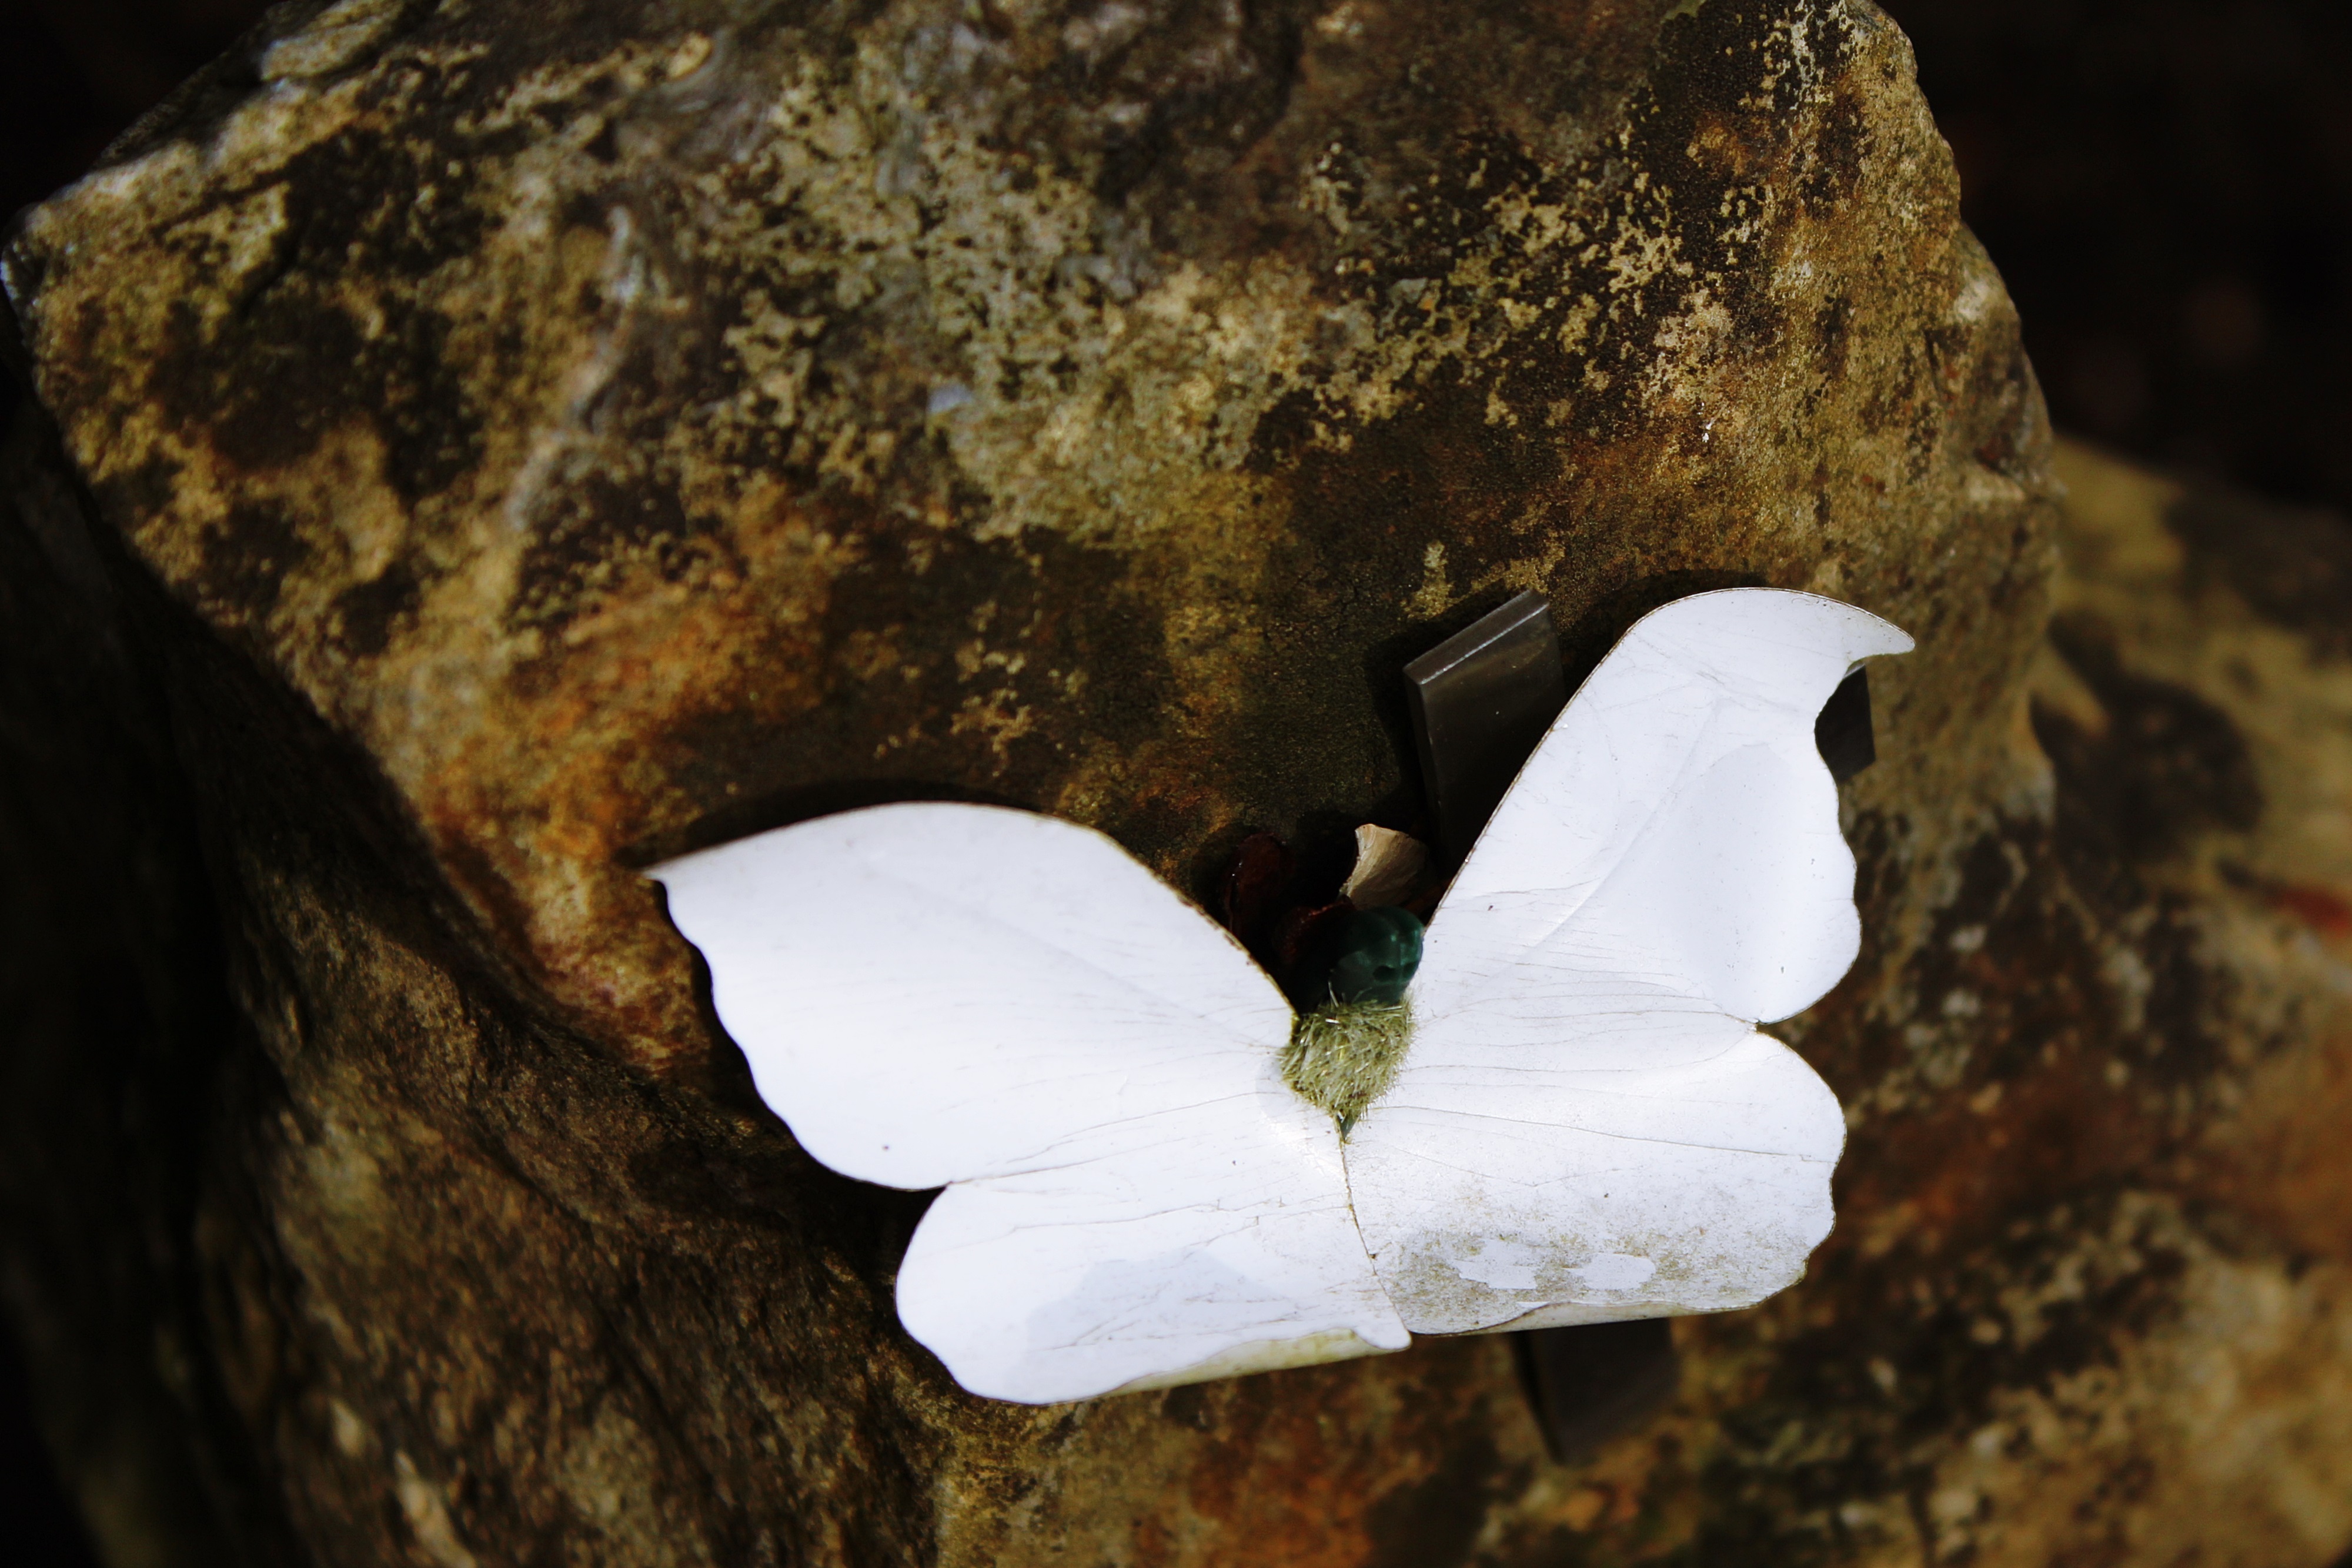
nature, rock, cold, wing, photography, leaf, flower, old, stone, monument, wildlife, decoration, insect, biology, peaceful, religion, rest, butterfly, cross, cemetery, christian, tombstone, flora, fauna, invertebrate, spiritual, pray, deco, close up, grave, memorial, art, commemorate, hope, jesus, prayer, tomb, silent, condolences, god, mourning, funeral, believe, macro photography, last calm, memorial stone, moths and butterflies